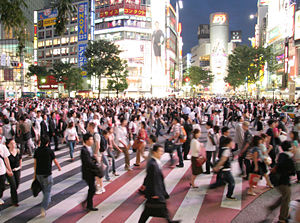
Stortokyo / Byer / Byer i Tokyos storbyområde
Shibuya
Stortokyo er et storbyområde i Kantō-regionen, Japan, som består af det meste af præfekturerne Chiba, Kanagawa, Saitama og Tokyo-præfekturet. På japansk har området flere navne: Hovedstadsregionen, En Metropolis og andre.